Powis Castle

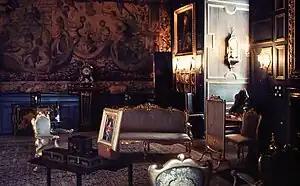
An interior view

Entrance to the castle is made through an outer gatehouse, with the stables to the right and a coach house to the left. The medieval building history is complex; John R. Kenyon, in his study "The Medieval Castles of Wales", notes that "the accretion of later buildings and much modification, have made it notoriously difficult to interpret the early phasing." Continuing the run of buildings on the left is the North Range, with former domestic offices below and a ballroom above. The base of this block formed the outer bailey wall of the original castle.